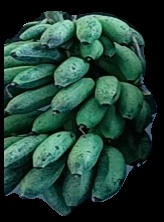
Variety: rasbale
Grade: grade2